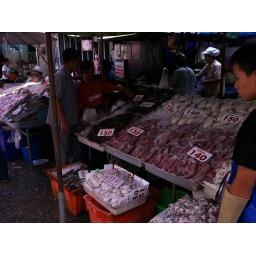
Seafood market in Bangkok. The fish is fresh but some of the smells in the area are hard to describe.